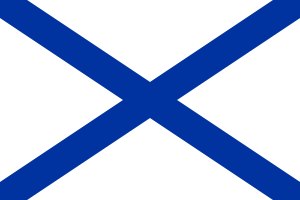
Ruslands flag
Ruslands orlogsflag
Ruslands flag er en trikolore med tre vandrette striber i ens bredde; fra øverst til nederst henholdsvis hvid, blå og rød.